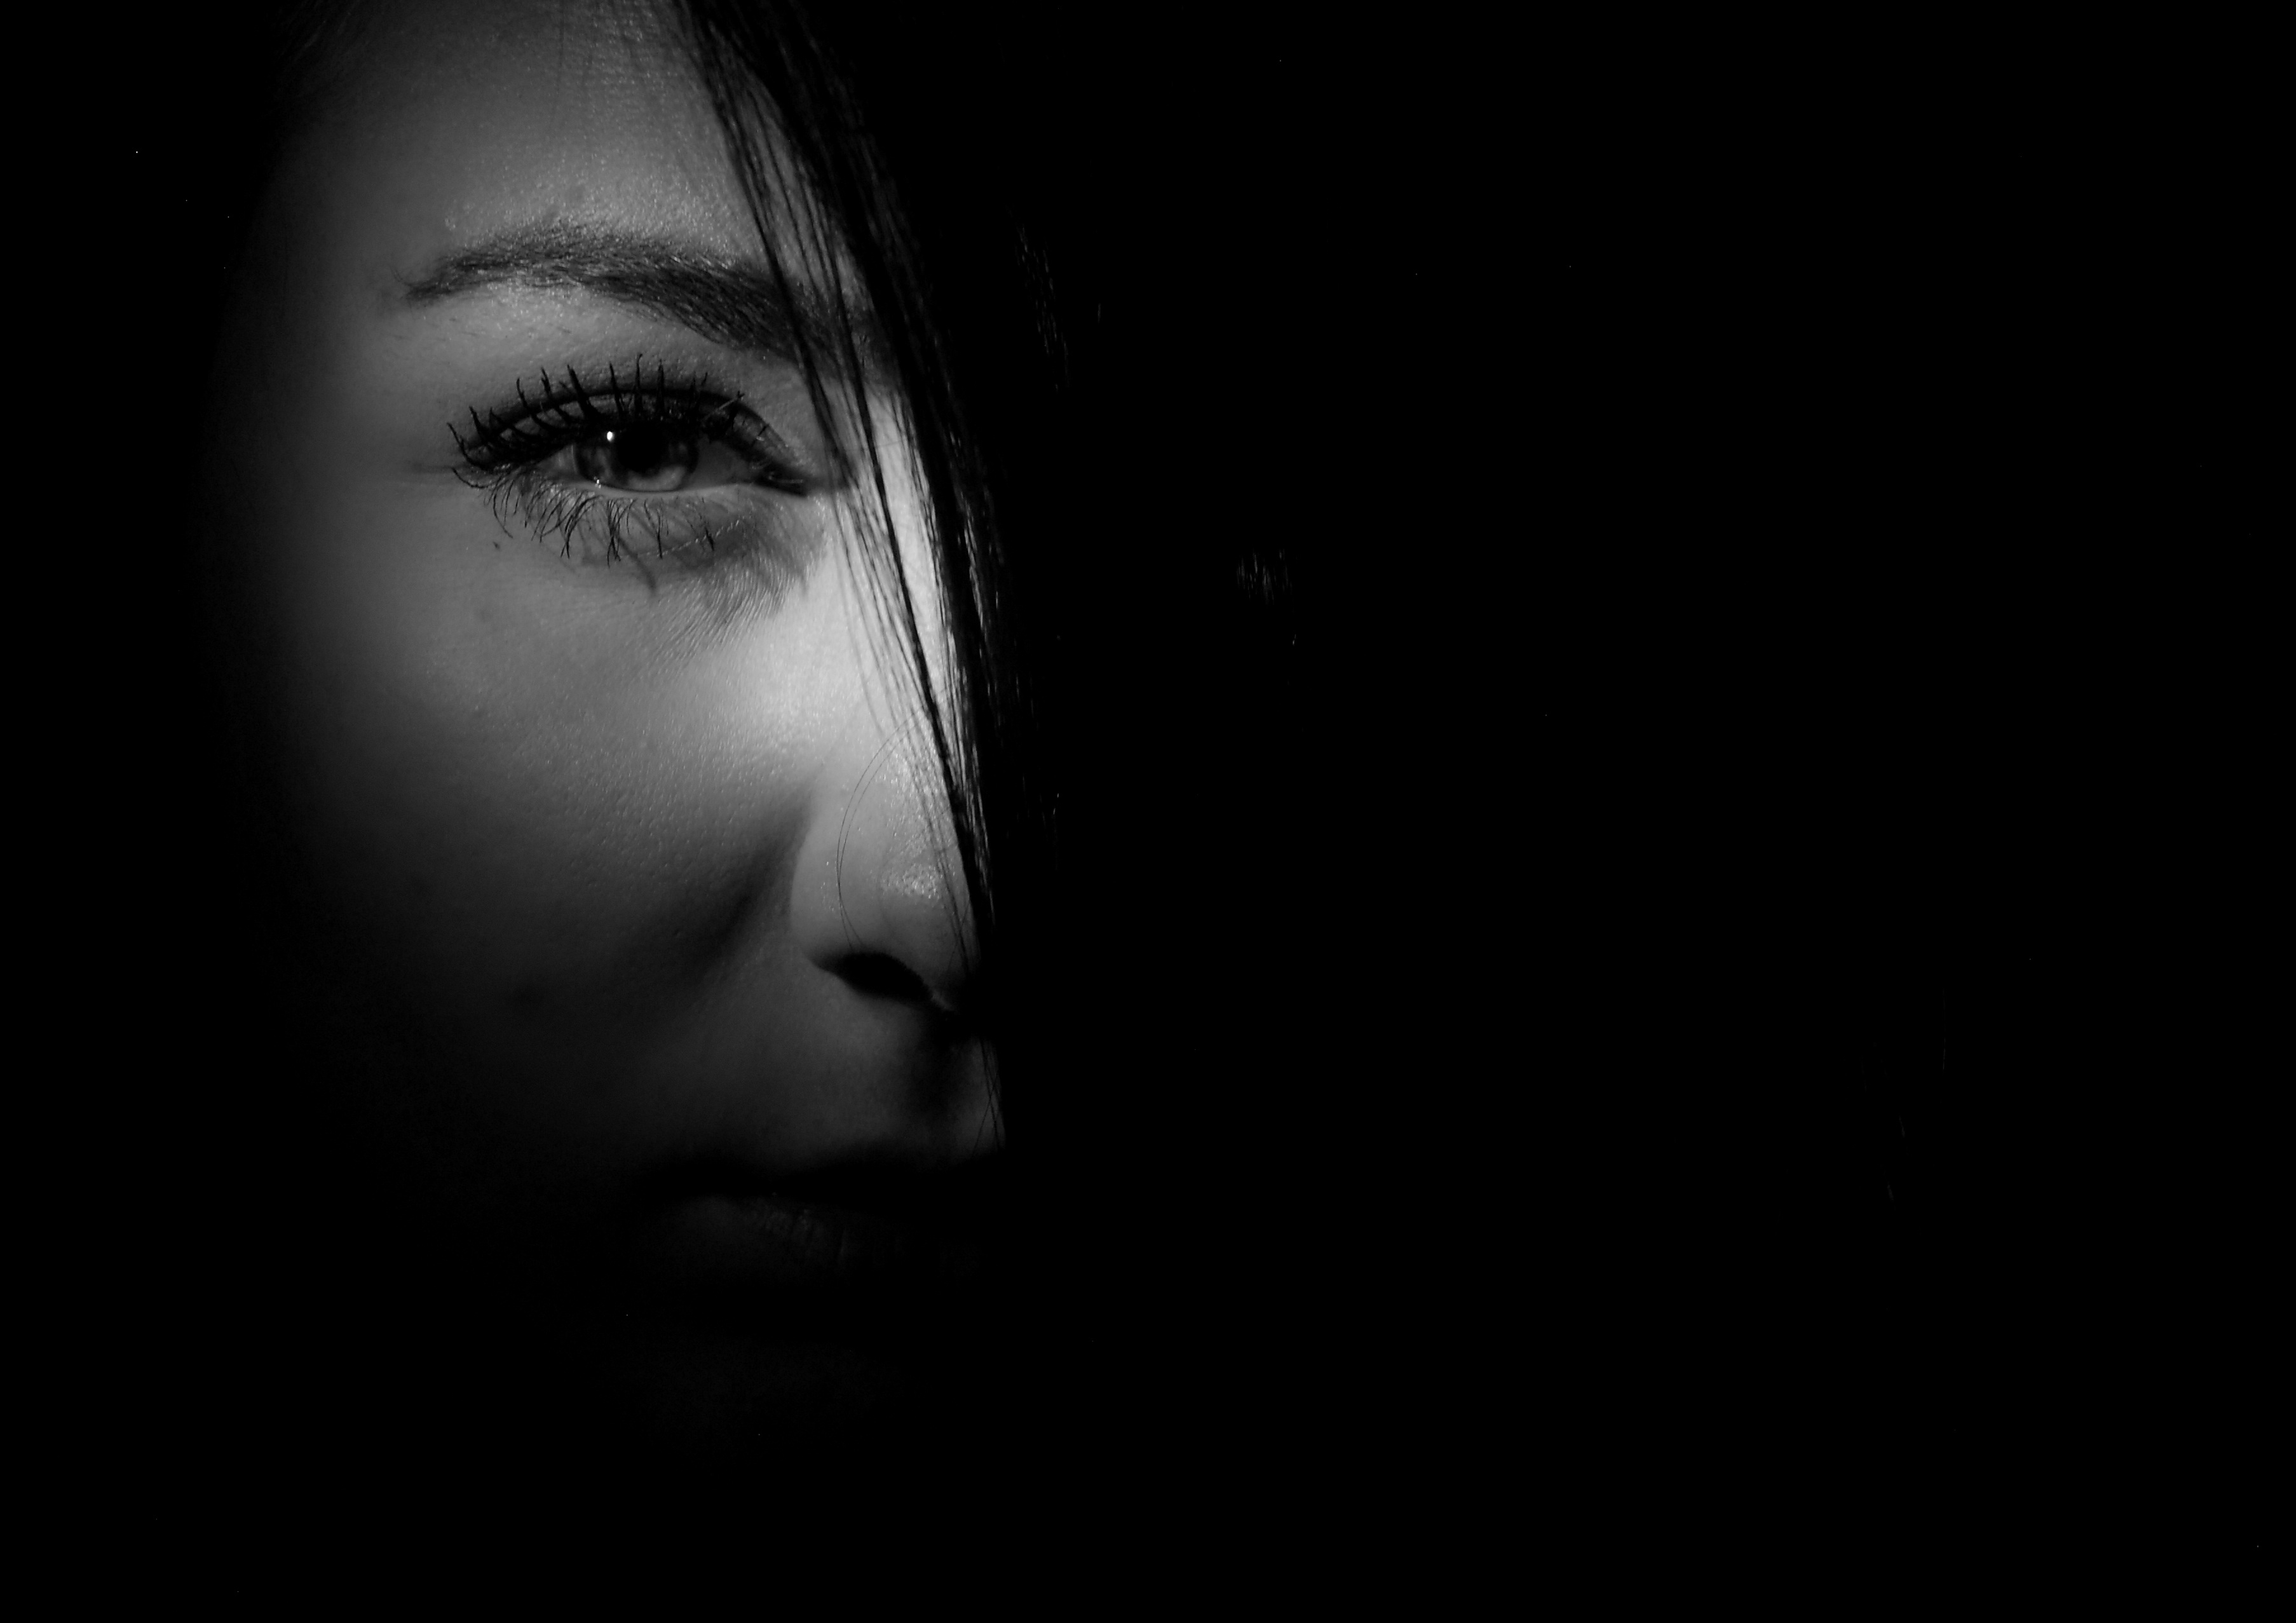
black and white, girl, hair, white, photography, dark, portrait, darkness, black, monochrome, eyebrow, mouth, human body, face, nose, eye, head, organ, monochrome photography, portrait photography